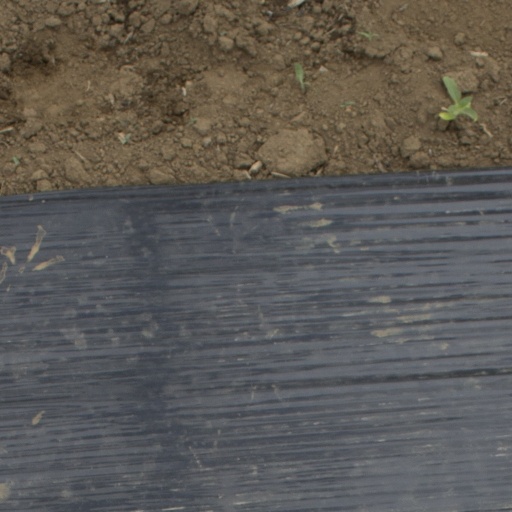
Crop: Jerusalem artichoke